Sarah Palfrey Cooke

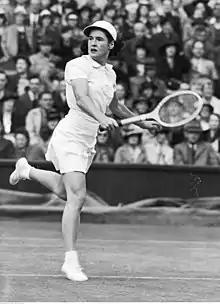
Palfrey (then Fabyan) at Wimbledon in 1939

Sarah Hammond Palfrey Danzig (née Palfrey; September 18, 1912 – February 27, 1996) was an American tennis player whose adult amateur career spanned 19 years, from June 1926 until September 1945. She won two singles, nine women's doubles, and four mixed doubles titles at the U.S. National Championships.